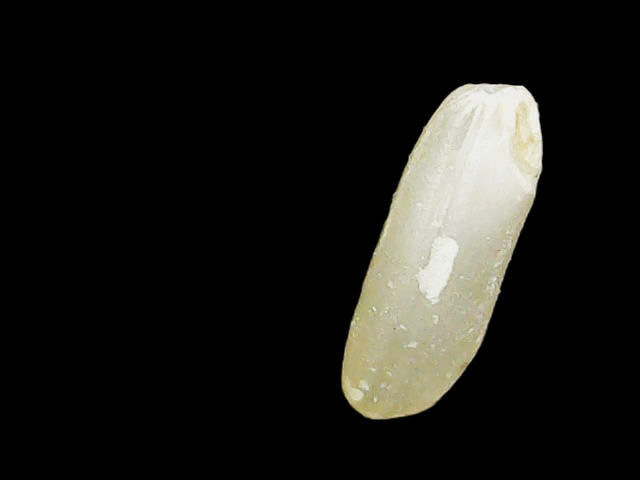
Rice variety: Binadhan17